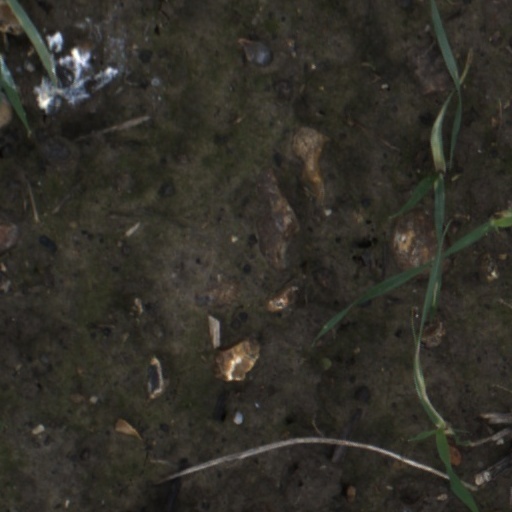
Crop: wheat